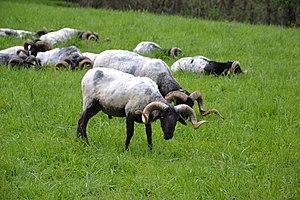
troupeau de brebis à Uhart-Cize, dans l'appellation Ossau-Iraty